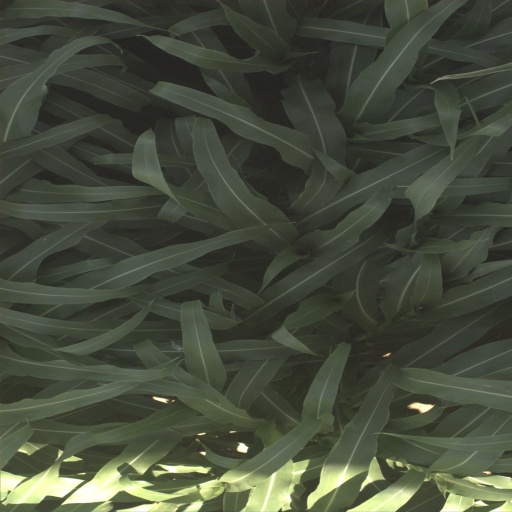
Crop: sorghum